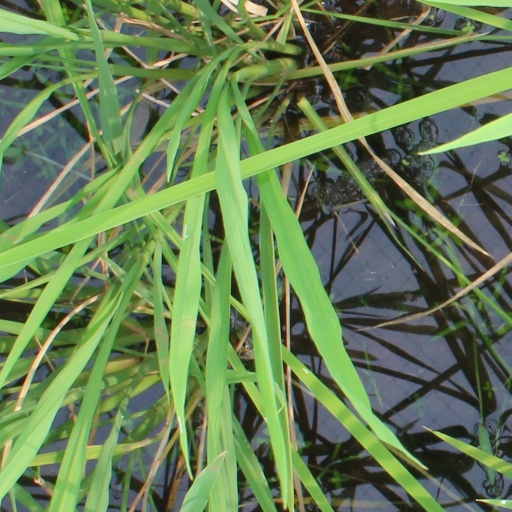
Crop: rice